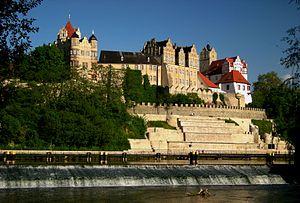
La principauté, puis le duché d'Anhalt-Bernbourg fut un État du Saint-Empire romain germanique jusqu'en 1806, de la Confédération du Rhin de 1806 à 1813, et de la Confédération germanique à partir de 1815. Il a existé entre 1252 et 1463 puis de 1603 à 1863, année où Anhalt-Bernbourg est incorporée au duché d'Anhalt.
Bernbourg est une ville du Land de Saxe-Anhalt, en Allemagne.